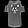
Label: T - shirt / top